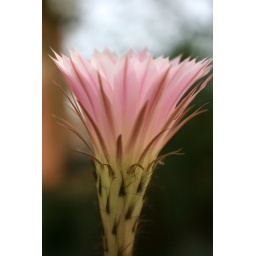
The cactus plant in our conservatory has been busy making a flower bud. It opened this morning!